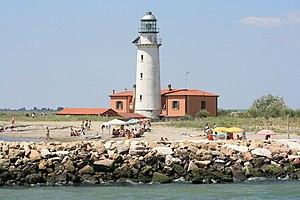
Le phare de Goro est un phare situé sur Isola dell'Amore, sur la commune de Goro, dans l'embuche du Pô, dans la région de Émilie-Romagne en Italie. Il est géré par la Marina Militare.
Cet article dresse la liste des phares de l'Italie continentale par région. Les aides à la navigation sont exploitées et entretenues par le Servizio dei Fari e del Segnalamento Marittimo de la Marina Militare. Les propriétés des phares sont des réserves navales, généralement clôturées et fermées au public.